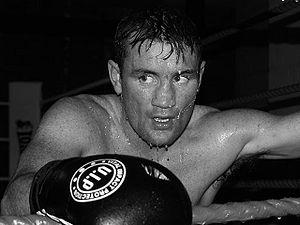
Michael Gomez, de son vrai nom Michael Armstrong, est un boxeur irlandais né le 21 juin 1977 à Longford.